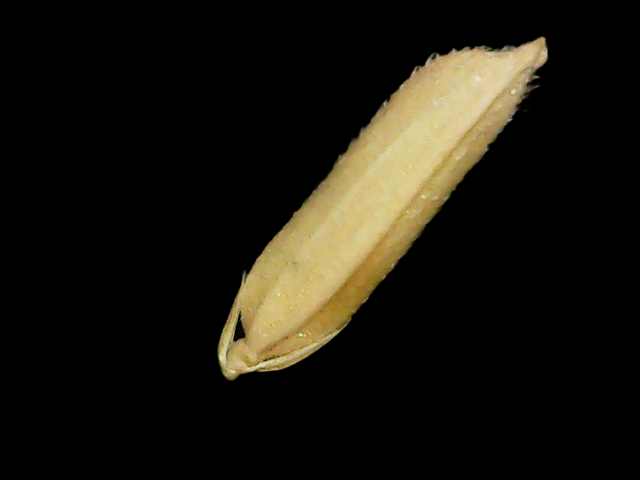
Rice variety: Binadhan19